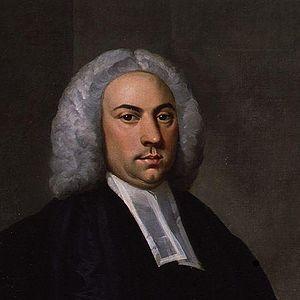
Francis Ayscough fut tuteur de George III et greffier du placard de son père Frédéric de Galles, puis doyen de la cathédrale de Bristol.